CPLP Bridge

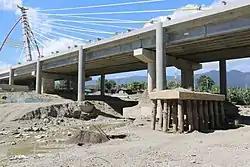
The bridge during dry season in 2019

The CPLP Bridge (known during the construction phase as Comoro Bridges I and II) is a pair of two-lane road bridges in the "suco" of , a western suburb of Dili, capital city of East Timor.